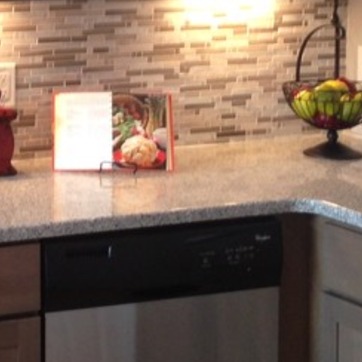
Material: polishedstone